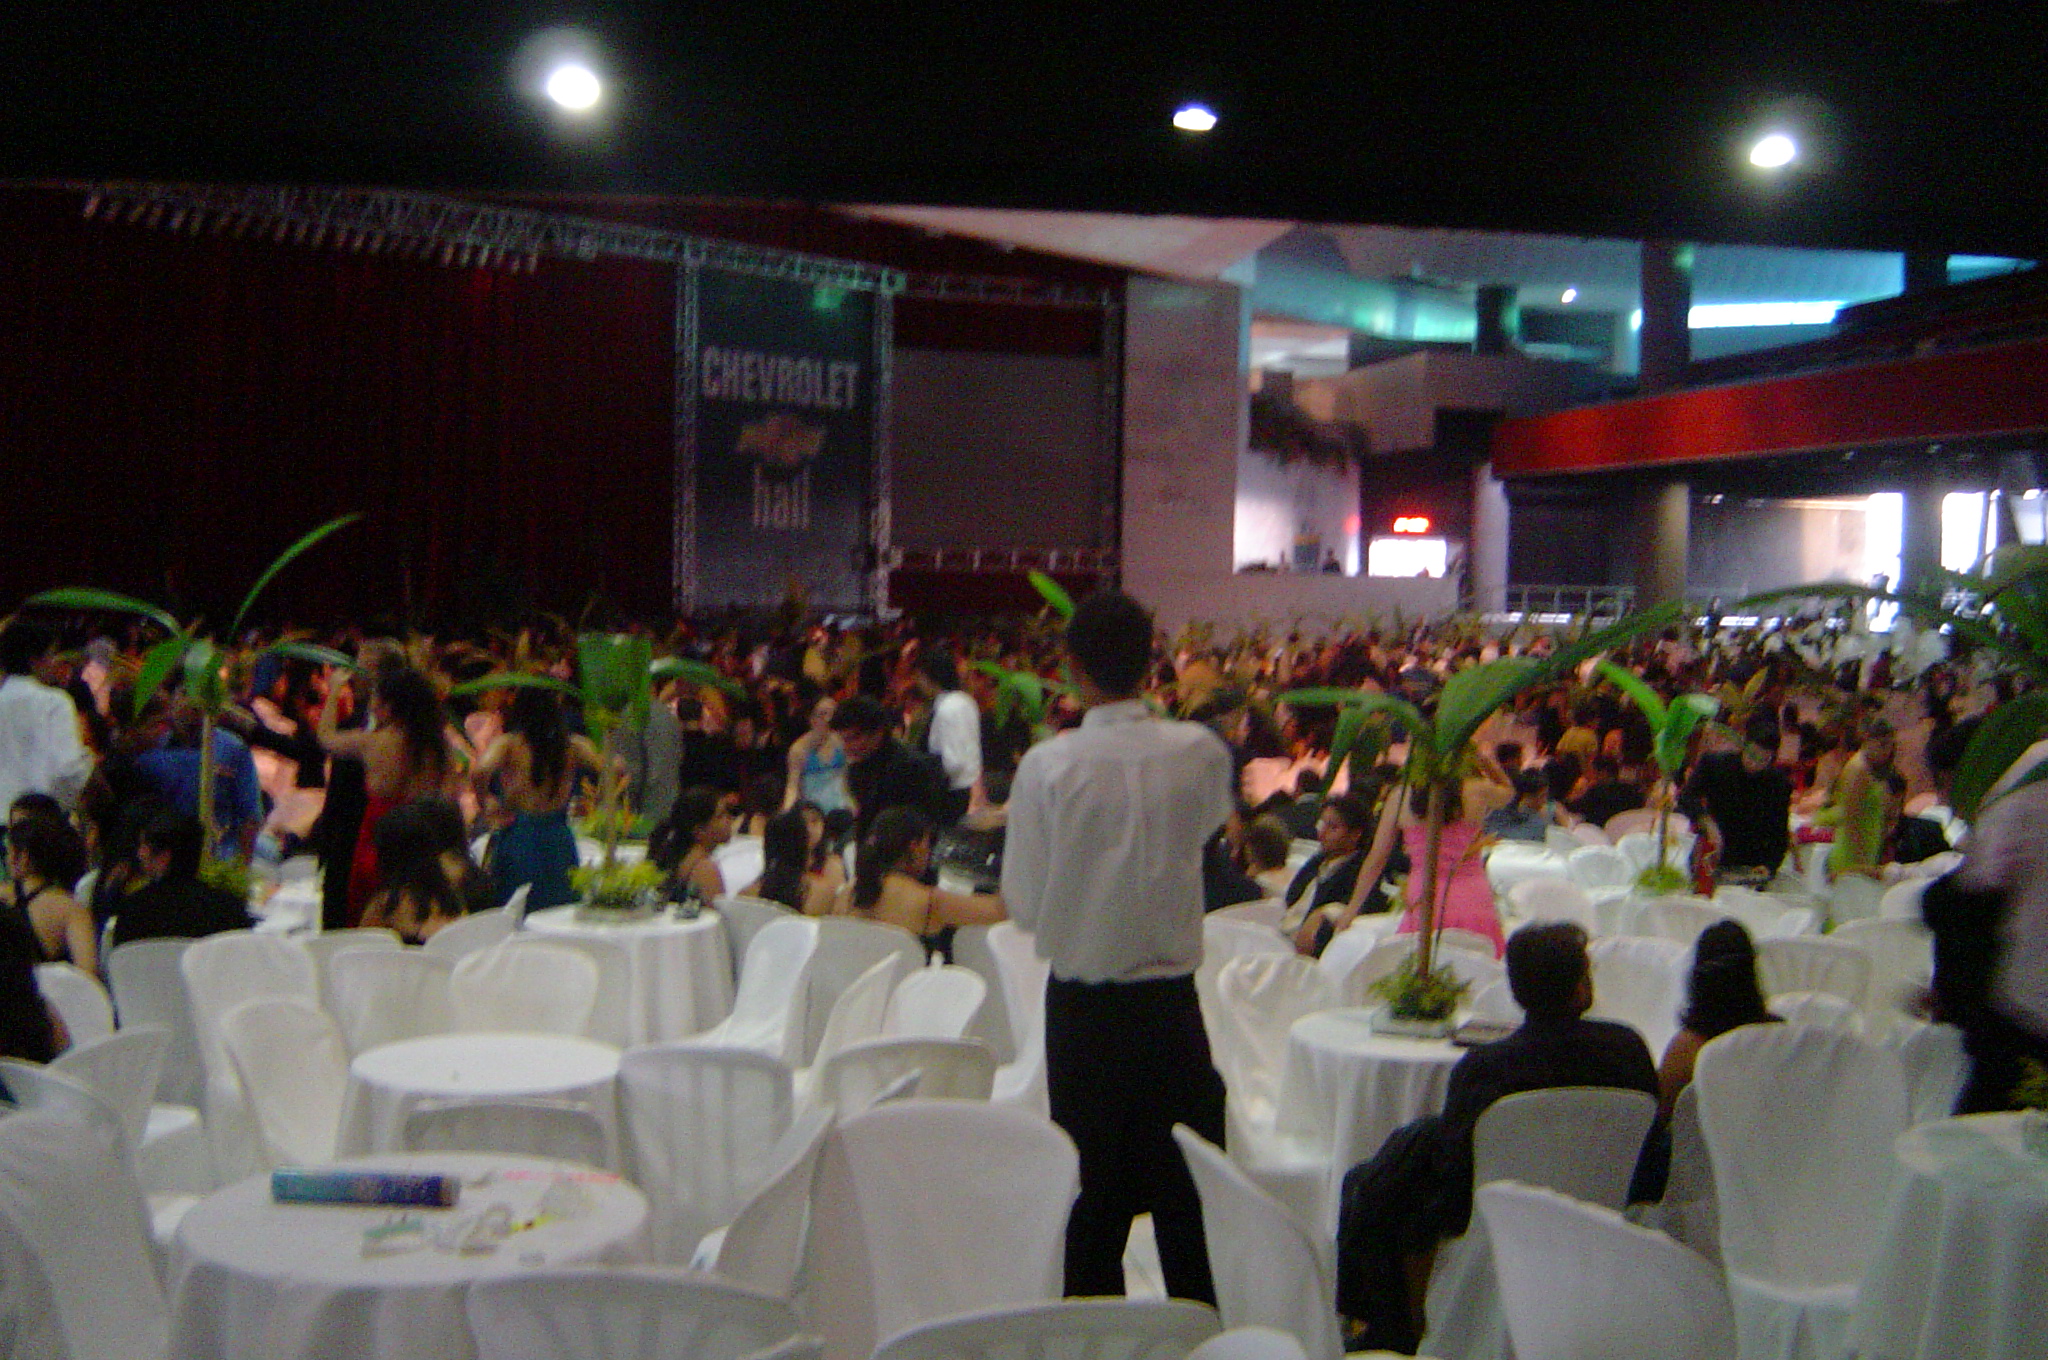
meal, banquet, formatura, col giodamas, function hall